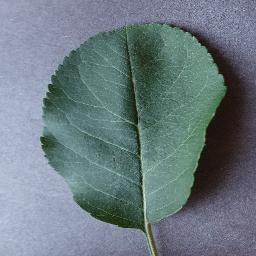
Label: Apple___healthy